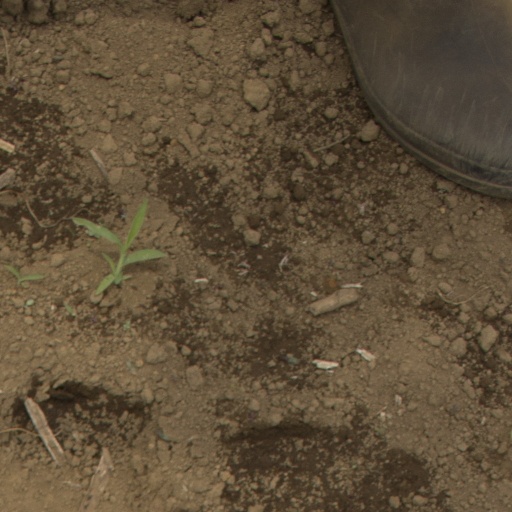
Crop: Jerusalem artichoke